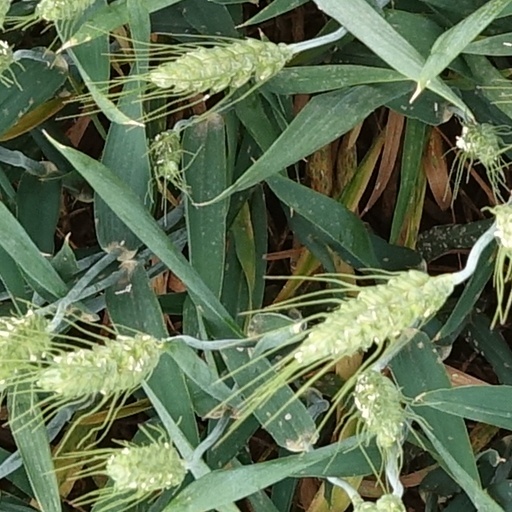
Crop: wheat